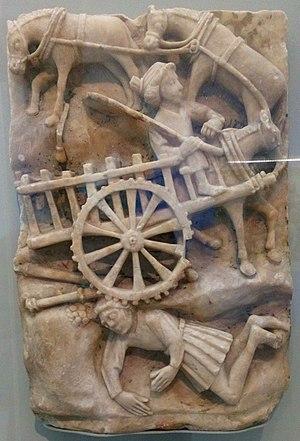
Sculpture en albâtre (atelier de Nottingham
Le musée de Picardie est un musée d'art et d'archéologie situé à Amiens, en France. Il regroupe de riches collections qui vont de la Préhistoire au XXᵉ siècle, notamment en archéologie et en peinture. Il a reçu le label « musée de France »